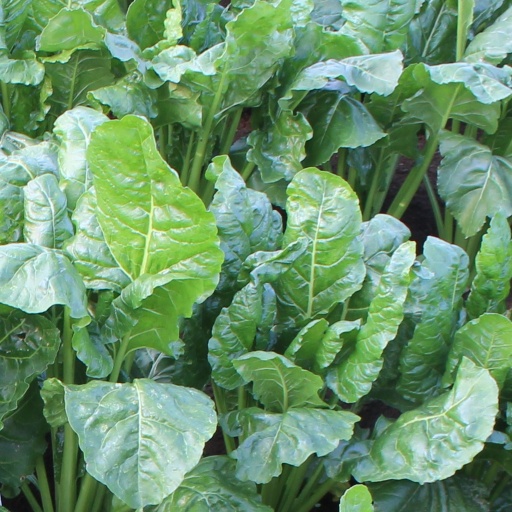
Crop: sugar beet